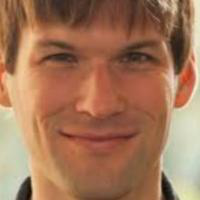
Age group: age 21-30